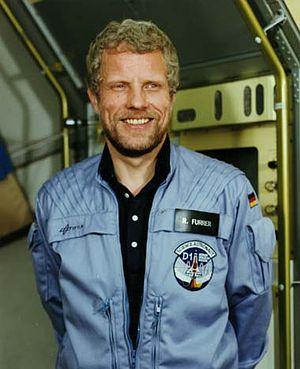
Reinhard Alfred Furrer, né le 25 novembre 1940 à Wörgl et mort le 9 septembre 1995 à Berlin, est un astronaute allemand qui a effectué une mission en 1985 en tant que spécialiste de mission à bord de la navette spatiale américaine.